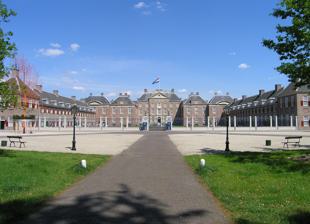
Building: Het Loo Palace
Country: Netherlands
Year built: 1686
Palace in Apeldoorn, Netherlands, built by the House of Orange-Nassau. Paleis Het Loo The cour d'honneur and the palace front Location in Gelderland in the Netherlands General information Type Palace Architectural style Dutch Baroque Location Apeldoorn , Netherlands Address Koninklijk Park 1 Coordinates 52°14′03″N 5°56′45″E / 52.234167°N 5.945833°E / 52.234167; 5.945833 Construction started 1684 Completed 1686 Renovated 1976–1982 Client William III of England Mary II of England Owner Dutch state Technical details Floor area 36,042 m 2 (387,950 sq ft) Design and construction Architect(s) Jacob Roman Johan van Swieten Daniel Marot Paleis Het Loo ( Dutch : Paleis Het Loo [paːˈlɛis ɦɛt ˈloː] , meaning "The Lea ") is a palace in Apeldoorn , Netherlands , built by the House of Orange-Nassau . History The symmetrical Dutch Baroque building was designed by Jacob Roman and Johan van Swieten and was built between 1684 and 1686 for stadtholder - king William III and his consort Mary II of England . The garden was designed by Claude Desgotz . Het Loo and its gardens, in a late-17th-century engraving After the elder House of Orange-Nassau had become extinct with the death of William III in 1702, he left all his estates in the Netherlands to his cousin Johan Willem Friso of the House of Nassau-Dietz in his Last Will. However, Frederick I of Prussia claimed them, as he also descended from the princes of Orange, and the Houses of Orange-Nassau and Hohenzollern had, a few generations before, made an inheritance contract. Therefore, most of the older properties, though not including Het Loo, were in fact taken over by the Hohenzollerns, who never lived there. Johan Willem Friso's son, William IV, Prince of Orange , finally took over Paleis Het Loo, Soestdijk Palace , as well as Huis ten Bosch Palace near The Hague. His widow later bought back several of the older properties in and around The Hague from Frederick William I of Prussia in 1732. Queen Mary's bedroom Het Loo was much beloved by King William I , who remained its owner after he abdicated in the fall of 1840. A few years before, the King had permitted the ancient practice of falconry to be reinstated on the palace grounds. His grandsons William and Alexander became enthusiastic members of the Royal Loo Hawking Club, the latter serving as President from 1840 until his death in 1848. The falconry season drew a crowd of hunting enthusiasts to Het Loo every spring, including British nobles like the 7th Duke of Leeds . They stayed at hotels in Apeldoorn and held their meetings at the castle Het Oude Loo in the vicinity of the palace. After Prince Alexander's death in 1848 the club quickly went into decline. It was abolished in 1855. King William III made an effort to keep the practice of falconry alive for a while afterwards, paying a falconer from his private funds. Like his grandfather he loved Het Loo and gladly spent much of his time living there as a country gentleman. William III, who was suffering from a kidney ailment, spent his last months at Het Loo and died there in November 1890. The palace remained a summer-residence of the House of Orange-Nassau until the death of Queen Wilhelmina in 1962. In 1960 Queen Wilhelmina had declared that when she died the private estate surrounding the palace would go to the state. She did, however, request that it would be returned to her family if the Dutch were to abolish the monarchy. The former crown properties surrounding the palace became property of the Dutch state in 1962 when Wilhelmina died at Paleis Het Loo. Her daughter, Queen Juliana , never lived there, but her younger daughter, Princess Margriet , lived in the right wing until 1975. The building was renovated between 1976 and 1982. Since 1984, the palace has been a state museum open to the general public, showing interiors with original furniture, objects and paintings of the House of Orange-Nassau. It also houses a library devoted to the House of Orange-Nassau and the Museum van de Kanselarij der Nederlandse Orden (Museum of the Netherlands Orders of Knighthood's Chancellery) with books and other material concerning decorations and medals. The building is a rijksmonument and is among the Top 100 Dutch heritage sites . Architecture Photograph of the gardens, restored according to Desgotz's design. The Dutch Baroque architecture of Het Loo takes pains to minimize the grand stretch of its construction, so emphatic at Versailles, and present itself as just a fine gentleman's residence. Het Loo is not a palace but, as the title of its  engraved portrait ( illustration, below ) states, a "Lust-hof" (a retreat, or "pleasure house"). Nevertheless, it is situated entre cour et jardin ("between courtyard and garden") as Versailles and its imitators, and even as fine Parisian private houses are. The dry paved and gravelled courtyard, lightly screened from the road by a wrought-iron grille, is domesticated by a traditional plat of box-bordered green, the homely touch of a cross in a circle one might find in a bourgeois garden. The volumes of the palace are rhythmically broken in their massing. They work down symmetrically, expressing the subordinate roles of their use and occupants, and the final outbuildings in Marot's plan extend along the public thoroughfare, like a well-made and delightfully ordinary street. In 2016, an international public competition was held concerning the renovation and extension of the house and the main courtyard.  KAAN Architecten’s winning proposal, which opens to the public in April 2023, adds over 5000 square meters of new facilities and amenities, all placed underground and within the existing wings. The grass and gravel courtyard has been replaced with a large central fountain and skylight to a large ‘Grand Foyer’ where visitors can access the main house from new grand staircases as well as new temporary exhibit galleries. Garden The private "Great Garden" is situated behind the house. This Dutch Baroque garden , often nicknamed the " Versailles of Holland", actually serves to show more differences than similarities. It is still within the general Baroque formula established by André Le Nôtre : perfect symmetry, axial layout radiating gravel walks, parterres with fountains, basins and statues. The palace, seen from the gardens. The garden as it appears in the engraving was designed by Le Nôtre's nephew, Claude Desgotz . Throughout his military and diplomatic career, William of Orange was the continental antagonist of Louis XIV , the commander of the forces opposed to those of absolute power and Roman Catholicism. André Le Nôtre's main axis at Versailles, continued by the canal , runs up to the horizon. Daniel Marot and Desgotz's Het Loo garden does not dominate the landscape as Louis' German imitators do, though in his idealized plan, Desgotz extends the axis. The main garden, with conservative rectangular beds instead of more elaborately shaped ones, is an enclosed space surrounded by raised walks, as a Renaissance garden might be, tucked into the woods for private enjoyment, the garden not of a king but of a stadtholder . At its far end a shaded crosswalk of trees disguised the central vista. The orange trees set out in wooden boxes and wintered in an orangery , which were a feature of all gardens, did double duty for the House of Orange-Nassau. Abduction of a Sabine woman by Albert Xavery Outside the garden there are a few straight scenic avenues , for following the hunt in a carriage, or purely for the vista afforded by an avenue. Few of the "green rooms" cut into the woodlands in imitation of the cabinets de verdure of Versailles that are shown in the engraving were ever actually executed at Het Loo. The patron of the Sun King's garden was Apollo . Peter the Great would opt for Samson , springing the jaws of Sweden's heraldic lion. William opted for Hercules . In the 18th century, William III's Baroque garden as seen in the engraving was replaced by an English landscape garden . The lost gardens of Het Loo were fully restored beginning in 1970 and completed in time to celebrate the building's 1984 tercentenary. Het Loo's new brickwork, latticework and ornaments are as raw as they must have been in 1684 and will mellow with time. Het Loo House Het Loo House was built in the palace grounds in 1975, as a home for Princess Margriet and Mr Pieter van Vollenhoven . It is largely single-storey and in a modern style of its time. Visitors The museum had 249,435 visitors in 2012 and 410,000 visitors in 2013. It was the 8th most visited museum in the Netherlands in 2013. Gallery Dinner Room The new diningroom The Main Stair The Backside of the palace See also List of Baroque residences De Naald – a monument near Het Loo Het Oude Loo Notes